Brekke (village)

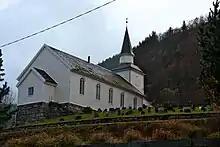
View of the local church

The old Brekke Municipality existed from 1850 until 1861 and then again from 1905 until 1964. The administrative center of the municipality of Brekke was the village of Brekke. The school, post office, Brekke Church, and municipal administration were all located in this village.